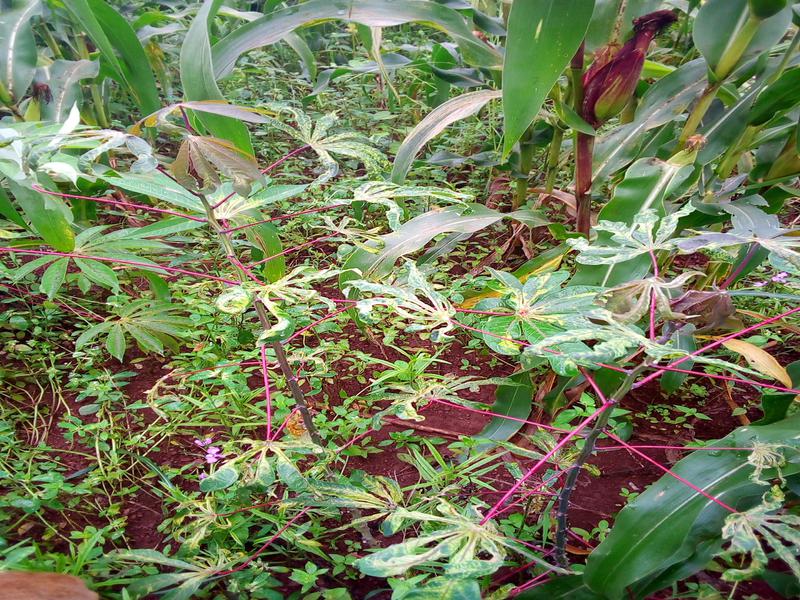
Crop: cassava
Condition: mosaic_disease